Hope Akpan

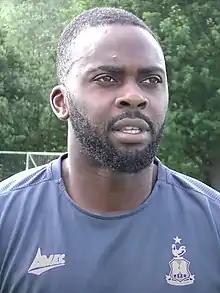
Akpan in July 2019

Hope Ini Ita Akpan (born 14 August 1991) is a former professional footballer who played as a midfielder.